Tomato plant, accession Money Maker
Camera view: tilt-top (135 deg); turntable rotation: 0 degrees
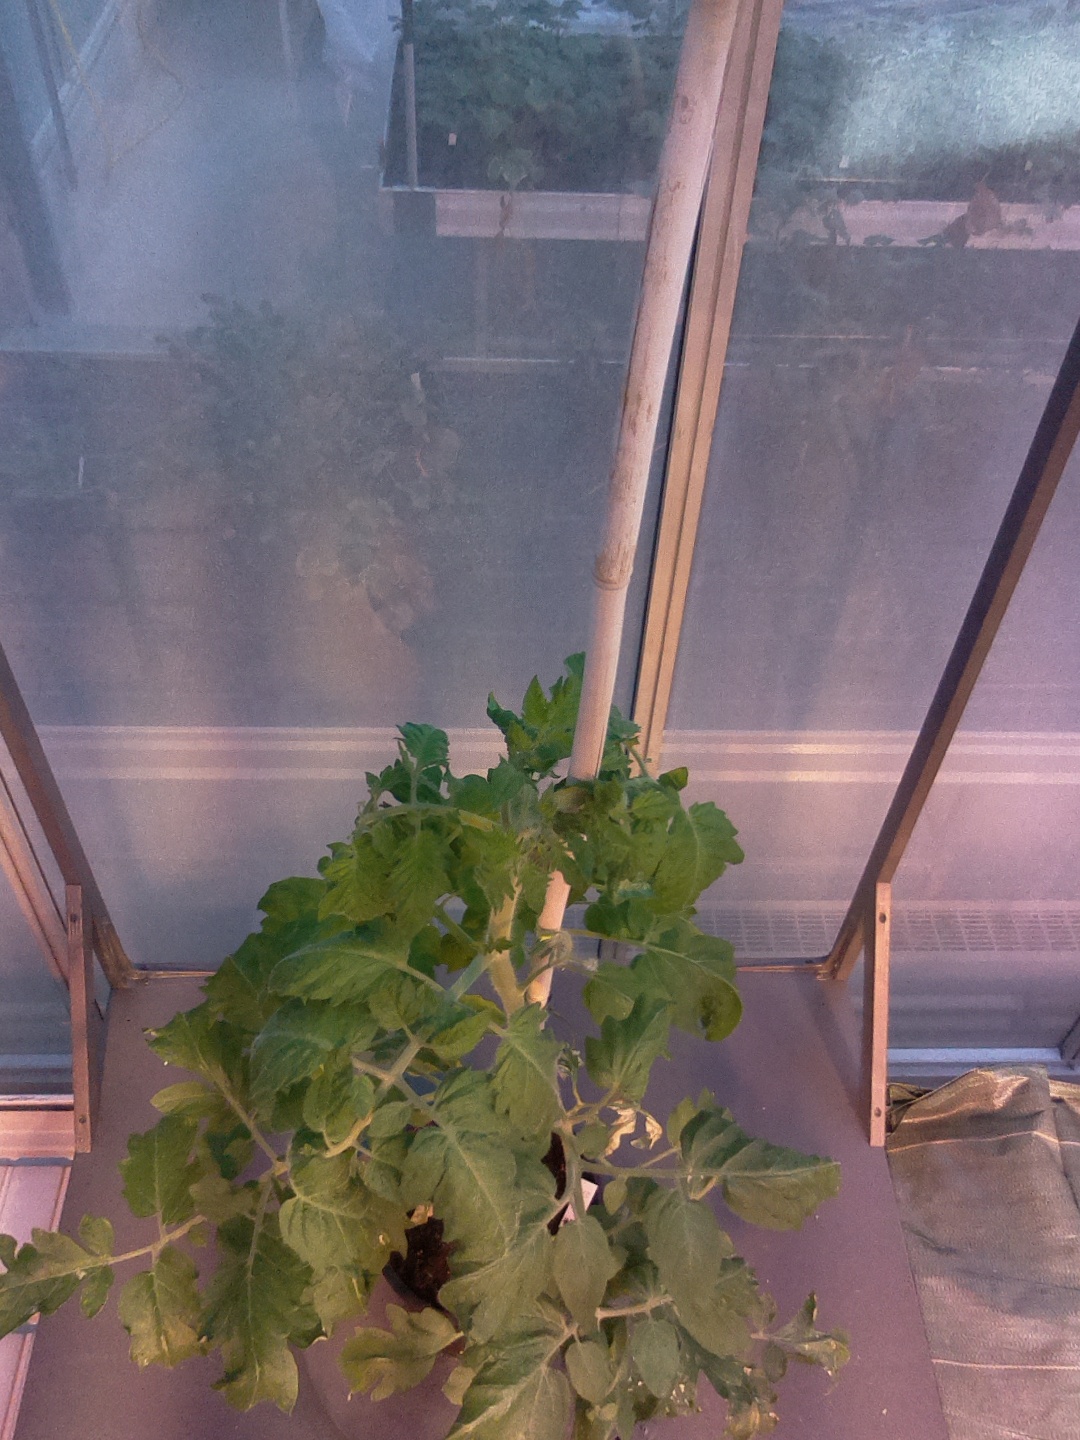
BBCH growth stage 60: First flowers open